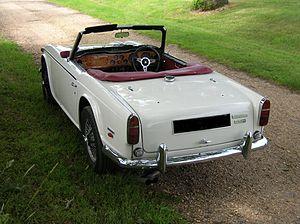
Les Triumph TR5 2500 sont des modèles d'automobile coupé cabriolet du constructeur automobile anglais Triumph, produites entre 1967 et 1969.